Raspuri

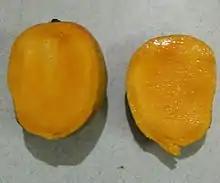
Sliced Raspuri mango

Raspuri mangoes are juicy in texture. They are rich in carotenes, a precursor of Vitamin A. This mango is grown widely in the south of India, primarily Karnataka. Raspuri mangoes are largely grown and eaten in Old Mysuru region of Karnataka. Like the Alphanso and the Totapuri mango, the Raspuri mango is used in the making of ice creams, yogurts, smoothies, juices, jams and jellies.